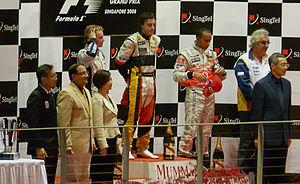
Le Grand Prix de Singapour 2008, disputé sur le circuit urbain de Singapour le 28 septembre 2008, est la 800ᵉ course du championnat du monde de Formule 1 courue depuis 1950 et la quinzième manche du championnat 2008.